Androgyny

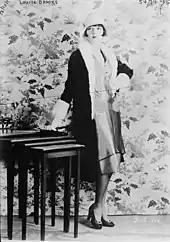
Louise Brooks exemplified the flapper. Flappers challenged traditional gender roles and had boyish hair cuts and androgynous figures.

Gender expression that includes a mixture of masculine and feminine characteristics can be described as androgynous. The categories of masculine and feminine in gender expression are socially constructed, and rely on shared conceptions of clothing, behavior, communication style, and other aspects of presentation. In some cultures, androgynous gender expression has been celebrated, while in others, androgynous expression has been limited or suppressed. To say that a culture or relationship is androgynous is to say that it lacks rigid gender roles, or has blurred lines between gender roles.